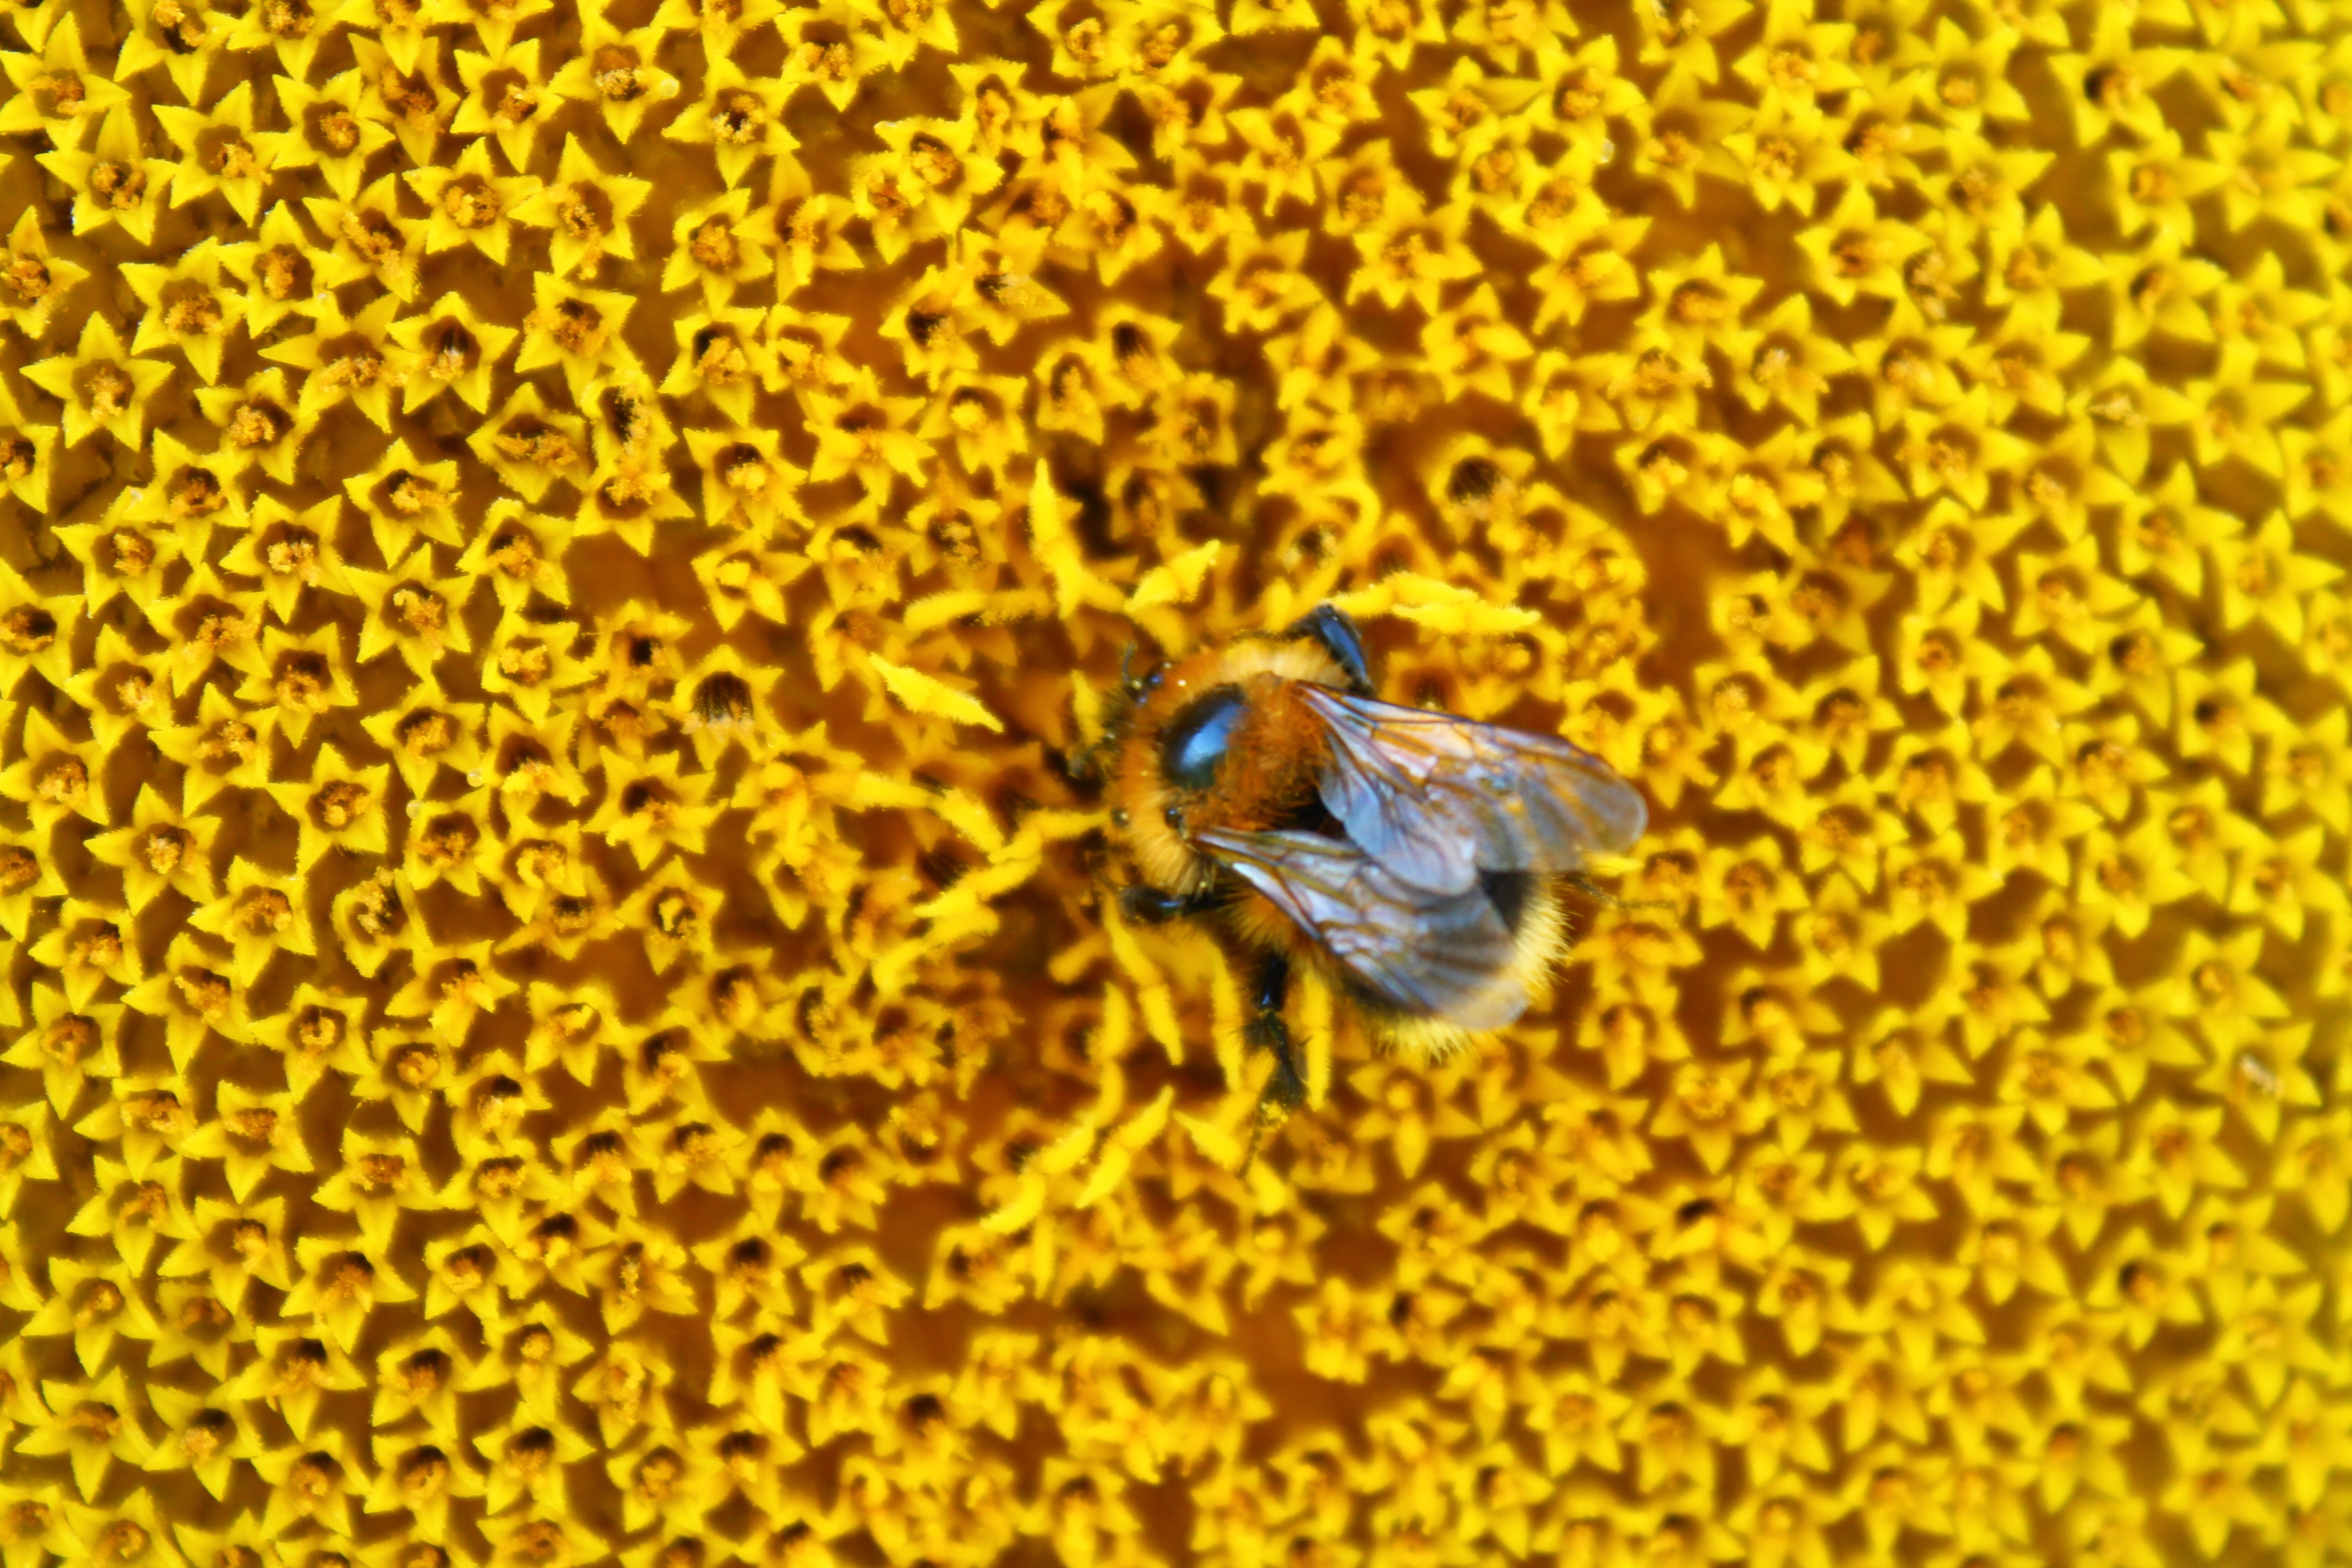
flower, pollen, insect, yellow, fauna, sunflower, invertebrate, bee, macro photography, flowering plant, honey bee, land plant, membrane winged insect